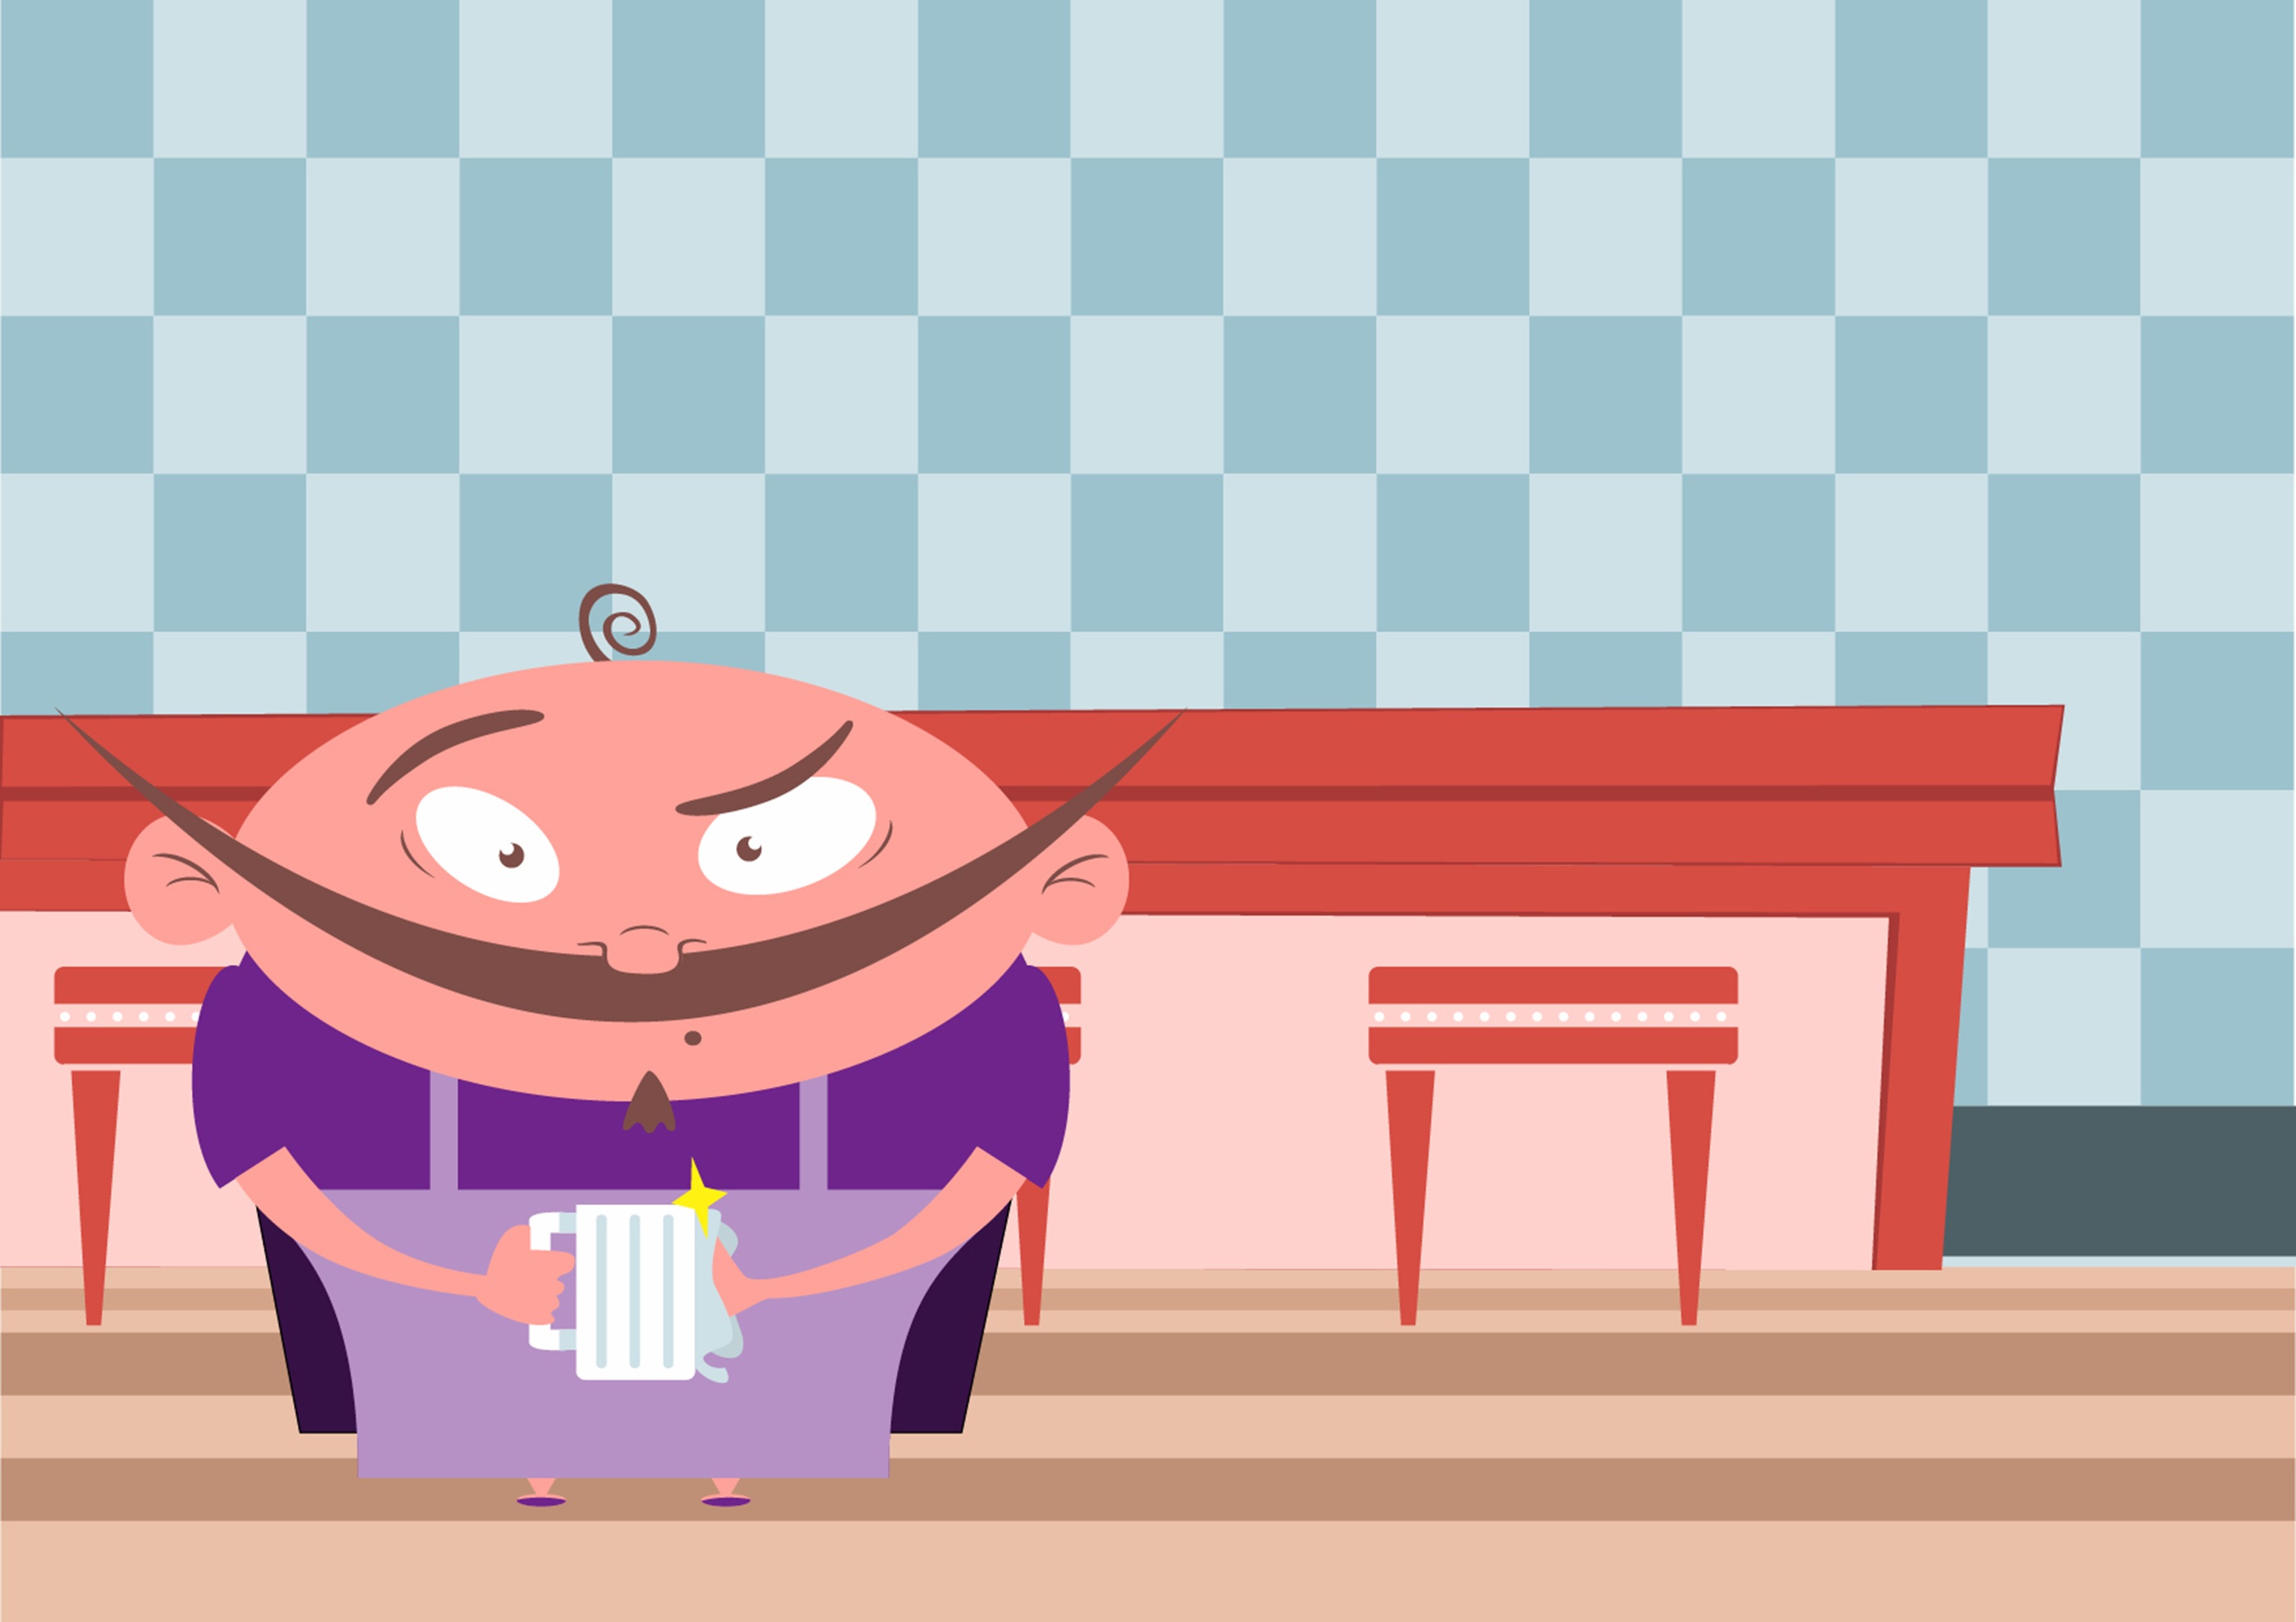
play, restaurant, meal, diner, brand, font, art, illustration, cartoon, screenshot